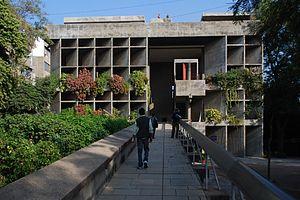
Le Palais des Filateurs est un bâtiment situé à Ahmedabad en Inde. Construit en 1954, il a été conçu par l'architecte Le Corbusier. Il se situe sur la rive gauche de la rivière Sabarmati.